Weesperplein metro station

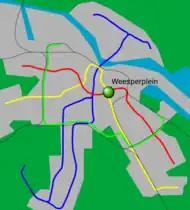
Location of Weesperplein on an old map

In Weesperplein, planners had to consider the possibility of an additional East–West Line. Since the second line was almost guaranteed to be built at the time, the decision was made to start work on the bottom platform in advance as building it afterwards would have been too complicated. An extra area below the platform used by the East Line was created, which consisted of large open areas made out of concrete. This area only had the space to fit in an island platform, as columns supporting the entire station structure above limited the size of the tunnel. There would have been an extra track connecting the two lines. In the original plan, the line going through the bottom would partially run under some of the houses at Weesperplein, which would have been demolished if the line was actually built. This also coincided with the plan to widen the street above for cars.